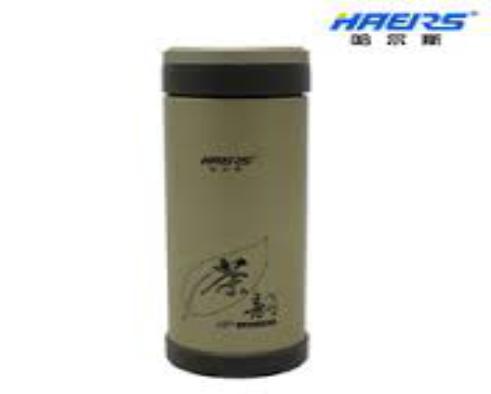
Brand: haers
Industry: Necessities